Lexie Brown

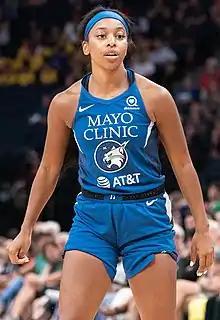
Brown with the Minnesota Lynx in 2019

Alexis Kiah "Lexie" Brown (born October 27, 1994) is an American professional basketball player for the Seattle Storm of the Women's National Basketball Association (WNBA). She previously played for the Chicago Sky, Minnesota Lynx, Connecticut Sun, and Los Angeles Sparks in the WNBA. Brown was the ninth overall pick by the Sun in the 2018 WNBA draft. She played college basketball for the Maryland Terrapins and the Duke Blue Devils.